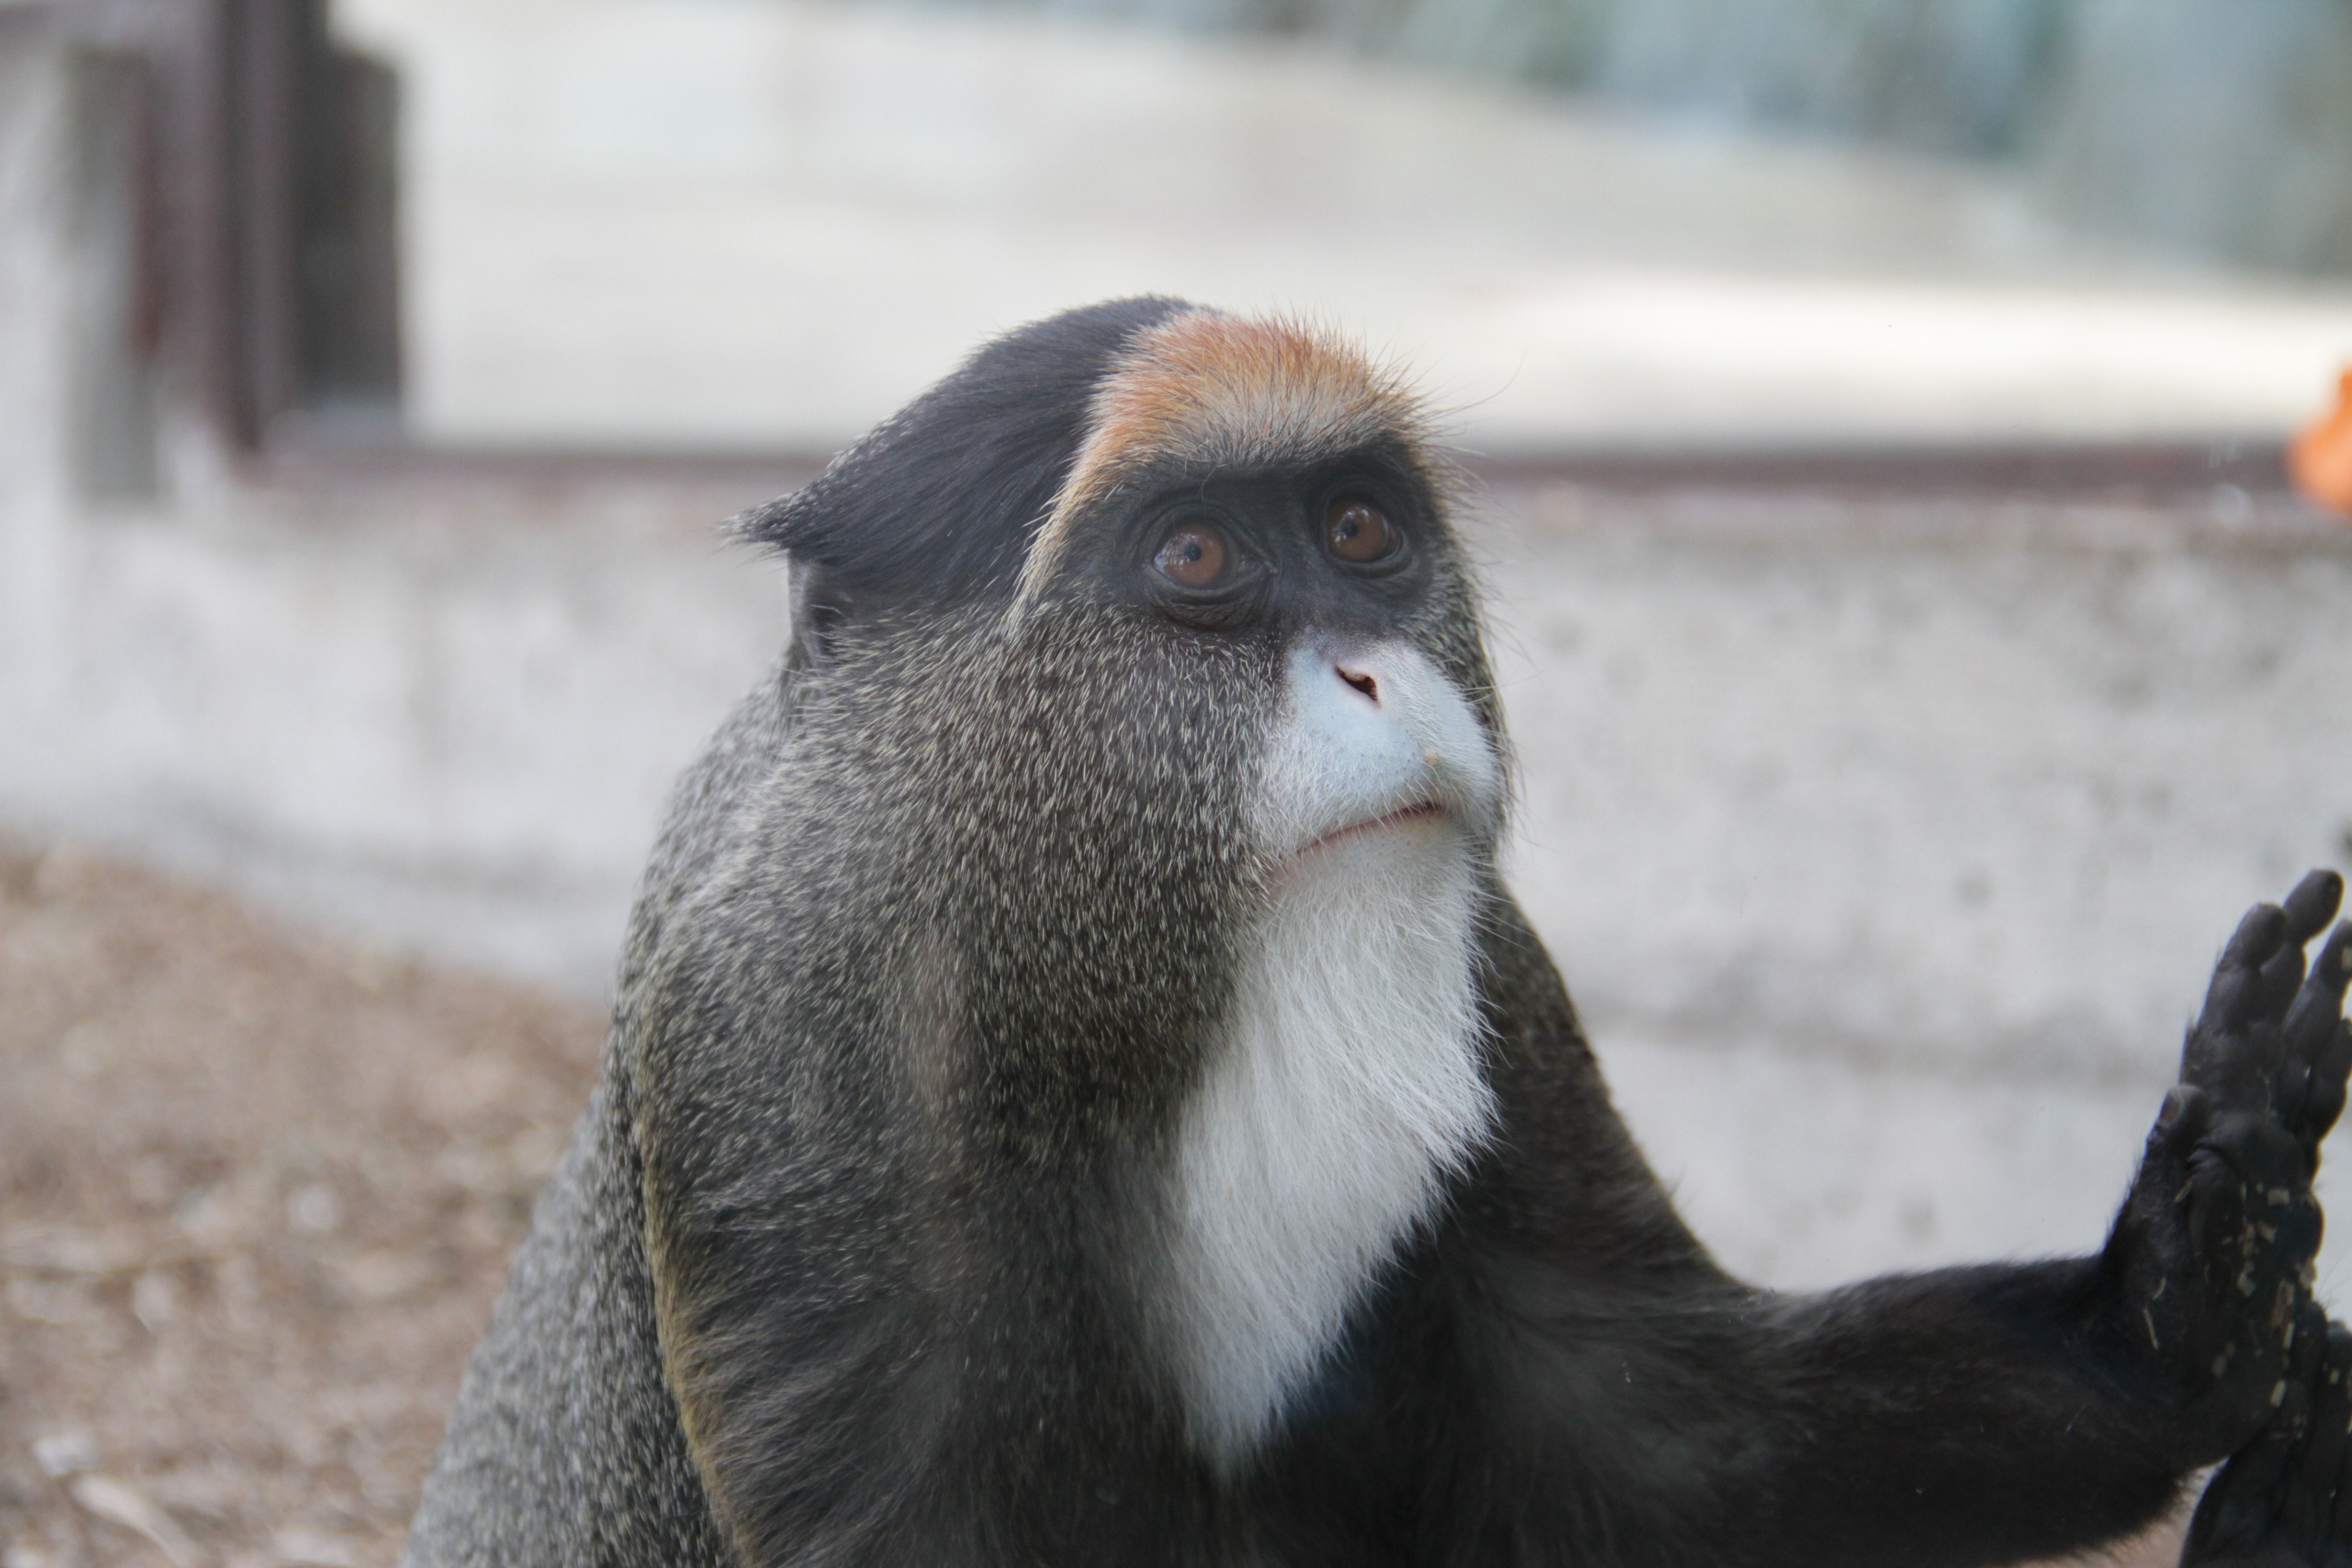
animal, wildlife, zoo, mammal, monkey, fauna, primate, chimpanzee, vertebrate, macaque, old world monkey, common chimpanzee, new world monkey